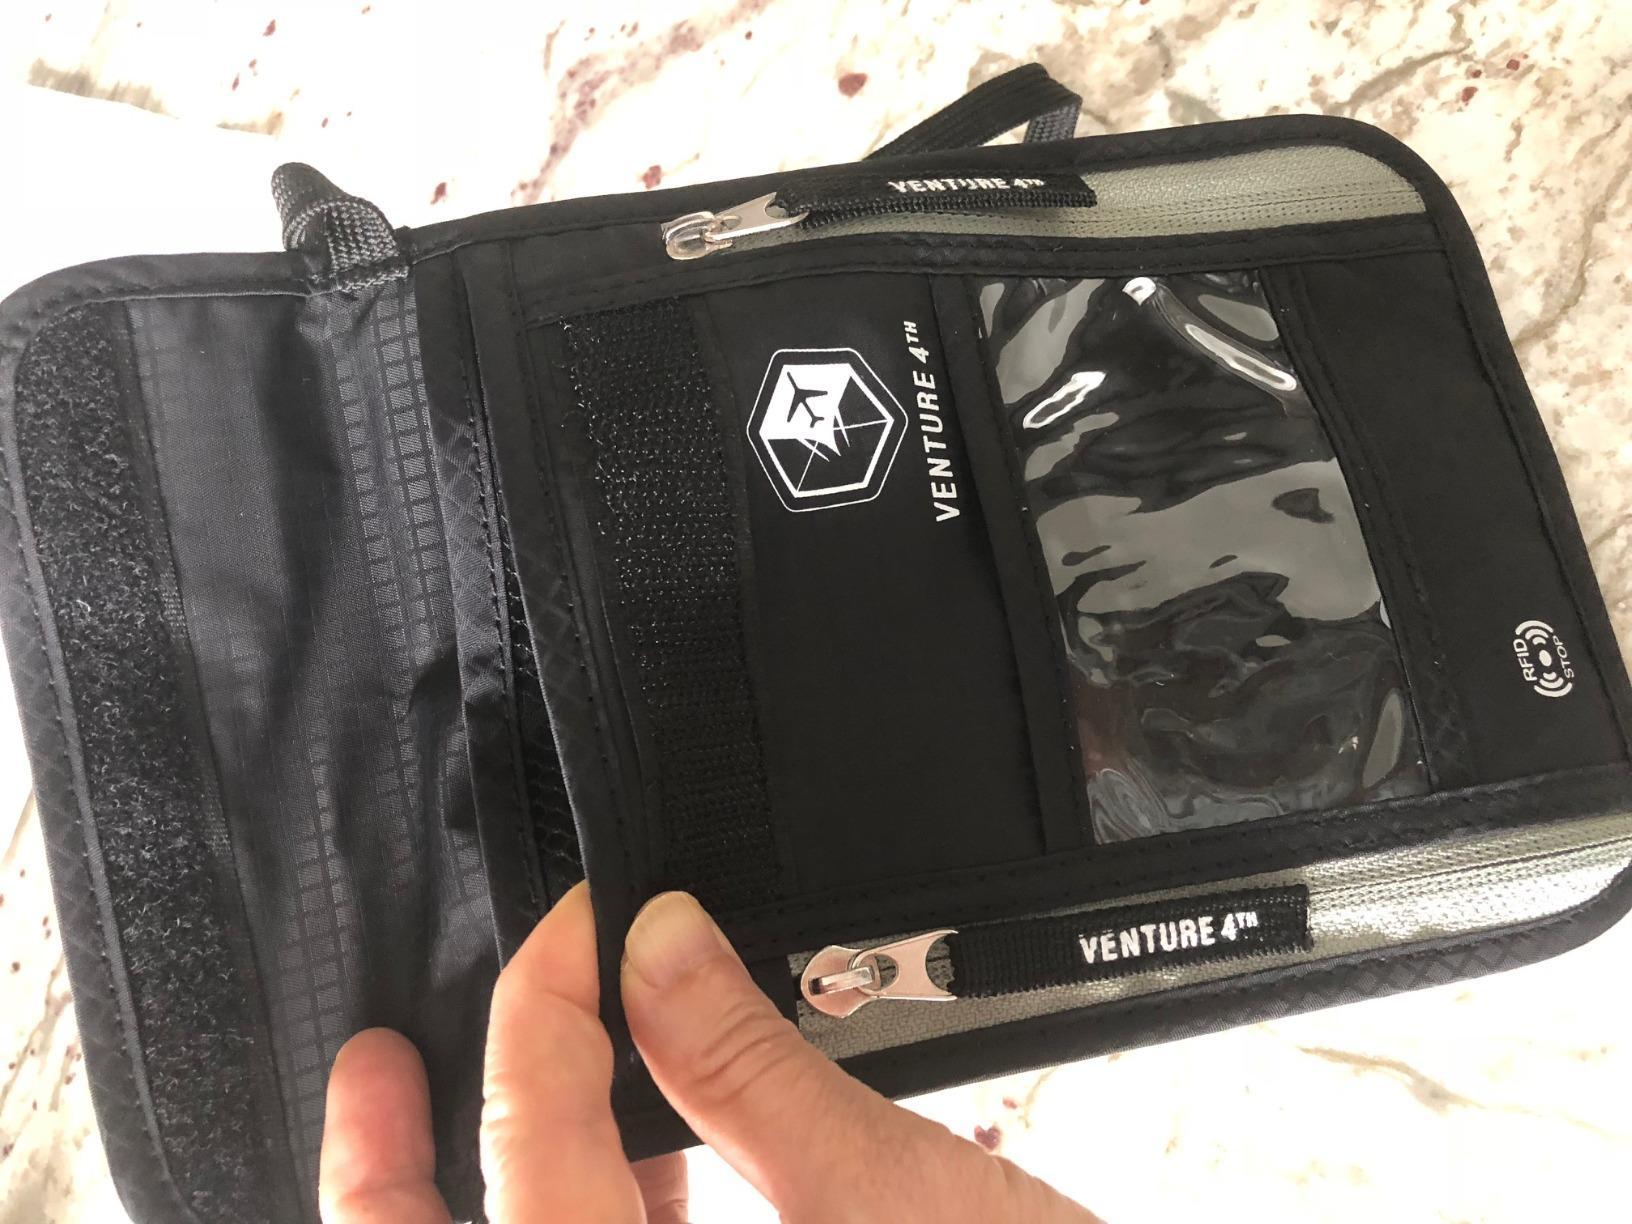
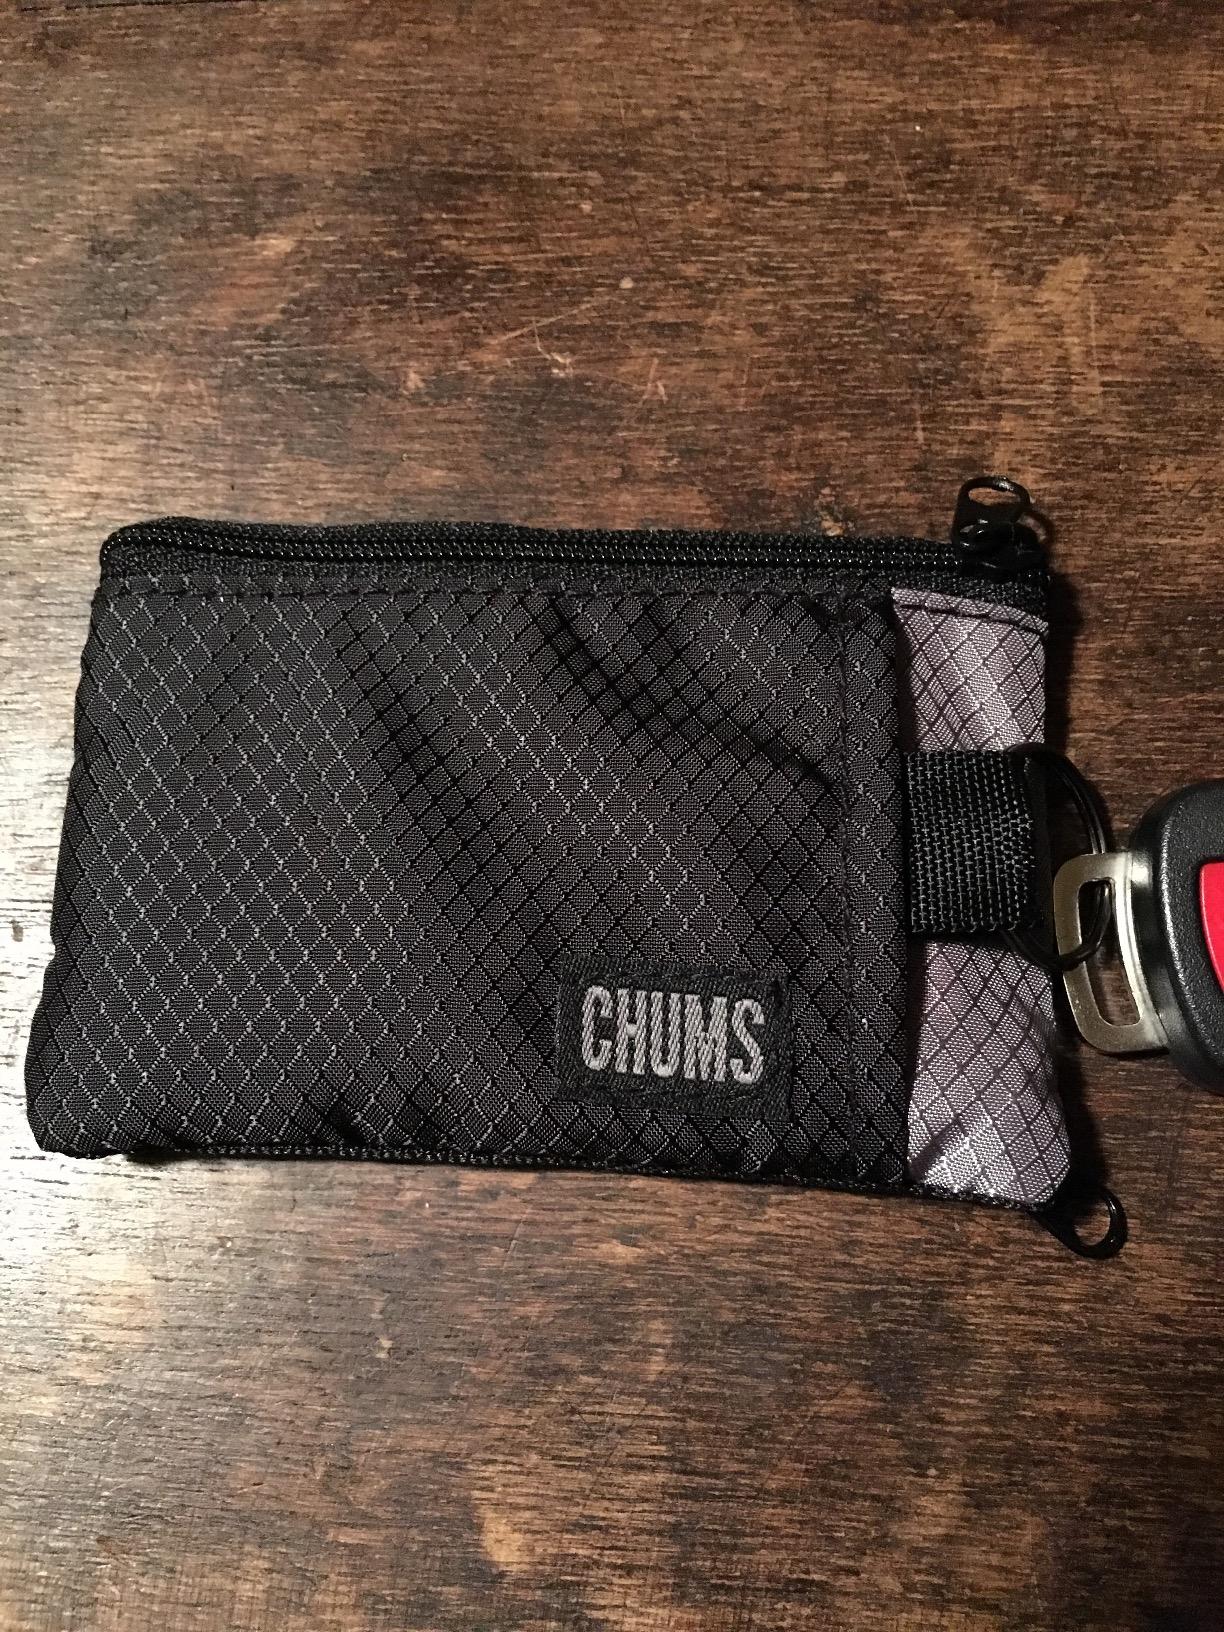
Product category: accessories_wallet
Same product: no